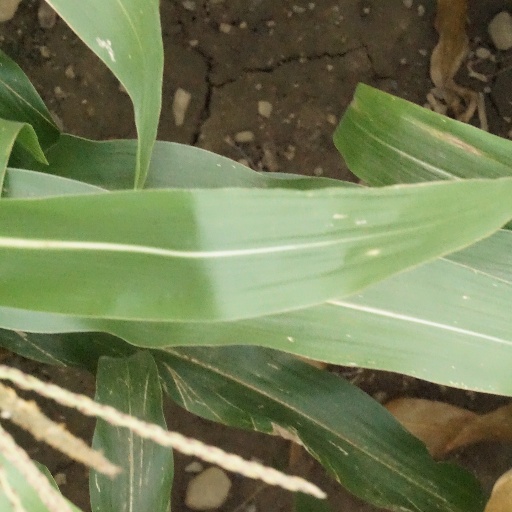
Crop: maize; corn